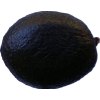
Label: black_avocado